William the Conqueror

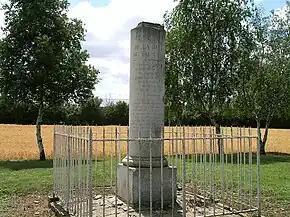
Column at the site of the Battle of Val-ès-Dunes in 1047

King Henry continued to support the young duke, but in late 1046 opponents of William came together in a rebellion centred in lower Normandy, led by Guy of Burgundy with support from Nigel, Viscount of the Cotentin, and Ranulf, Viscount of the Bessin. According to stories that may have legendary elements, an attempt was made to seize William at Valognes, but he escaped under cover of darkness, seeking refuge with King Henry. In early 1047 Henry and William returned to Normandy and were victorious at the Battle of Val-ès-Dunes near Caen, although few details of the fighting are recorded. William of Poitiers claimed that the battle was won mainly through William's efforts, but earlier accounts claim that King Henry's men and leadership also played an important part. William assumed power in Normandy, and shortly after the battle promulgated the Truce of God throughout his duchy, in an effort to limit warfare and violence by restricting the days of the year on which fighting was permitted. Although the Battle of Val-ès-Dunes marked a turning point in William's control of the duchy, it was not the end of his struggle to gain the upper hand over the nobility. The period from 1047 to 1054 saw almost continuous warfare, with lesser crises continuing until 1060.